John Crocker Bulteel

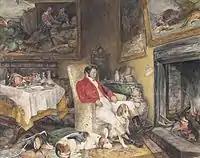
John Crocker Bulteel, depicted in his hunting attire with two of his favourite foxhounds, watercolour by John Frederick Lewis (1805–1876), private collection

John Crocker Bulteel (1793–1843) of Fleet, Holbeton, in South Devon, was a Whig MP for South Devon 1832-4 and was Sheriff of Devon in 1841. He was Master of the Dartmoor Foxhounds and bred the finest pack of hounds in England.